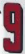
Number: 9